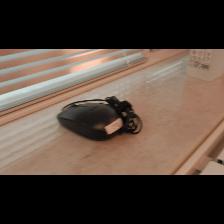
Label: NonHuman